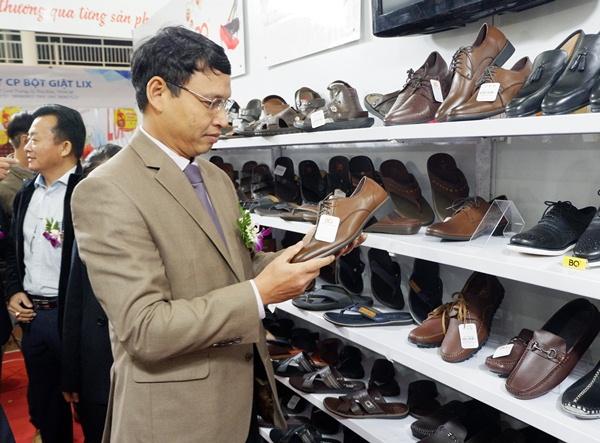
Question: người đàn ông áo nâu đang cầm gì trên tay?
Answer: ông ấy cầm một chiếc giày